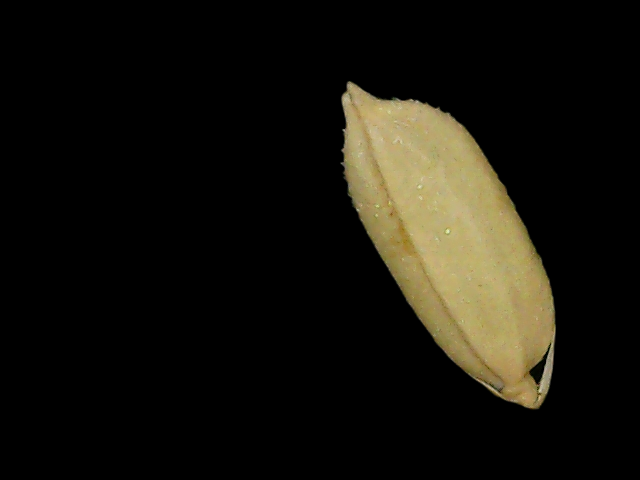
Rice variety: Bd52